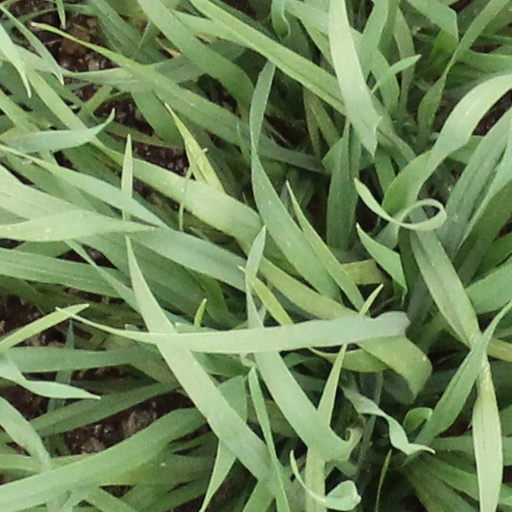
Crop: wheat